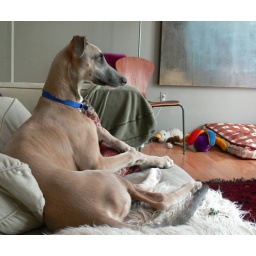
dog toys and his bed in the background